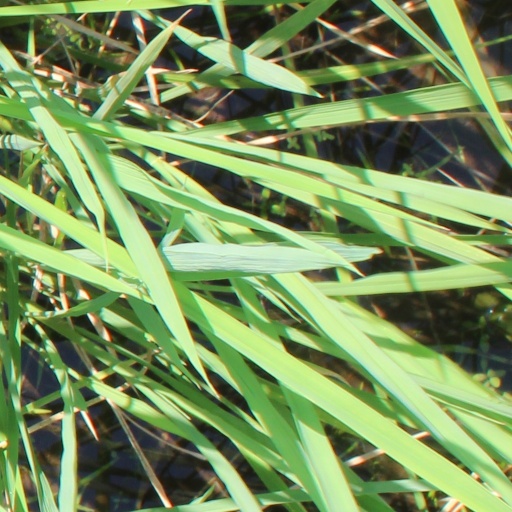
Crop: rice